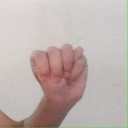
अक्षर: म